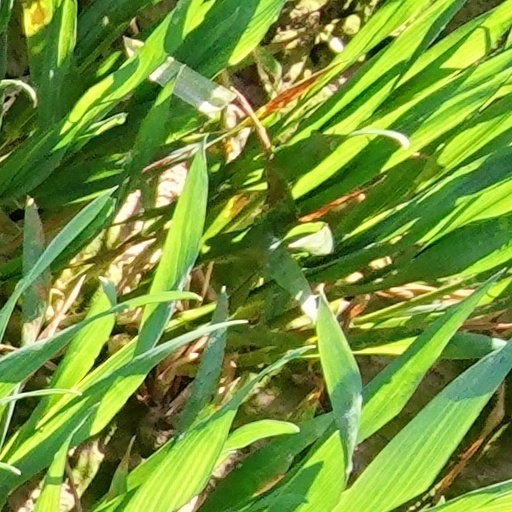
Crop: wheat